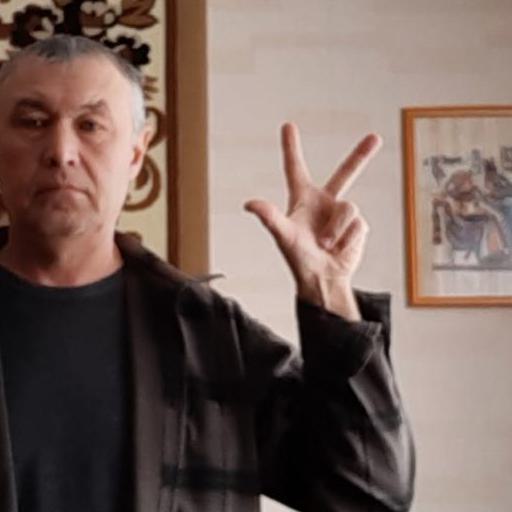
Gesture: three2